Luisa Accati

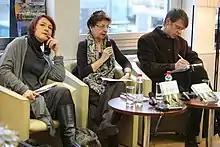
Presentation in Ljubljana, with Marta Verginella, Igor Pribac and Luisa Acatti

Luisa Accati Levi (born in 1942) is an Italian historian, anthropologist and feminist public intellectual. She taught ethnology and modern history at the University of Trieste.